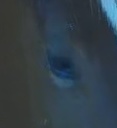
Face region: eyes (orbital_tightening_and_eye_area)
Pain indicator: moderately_present